Terra Nova Expedition

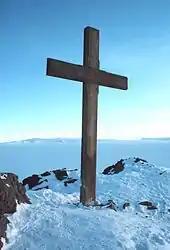
Observation Hill, overlooking Hut Point, where the "Terra Nova" memorial cross was erected in January 1913

Travelling during the Antarctic winter had not been previously tried; Scott wrote that it was "a bold venture, but the right men have gone to attempt it." Cherry-Garrard later described the horrors of the 19 days it took to travel the to Cape Crozier. Gear, clothes, and sleeping bags were constantly iced up; on 5 July, the temperature fell below —"109 degrees of frost—as cold as anyone would want to endure in darkness and iced up clothes", wrote Cherry-Garrard. Often the daily distance travelled was little more than a single mile.